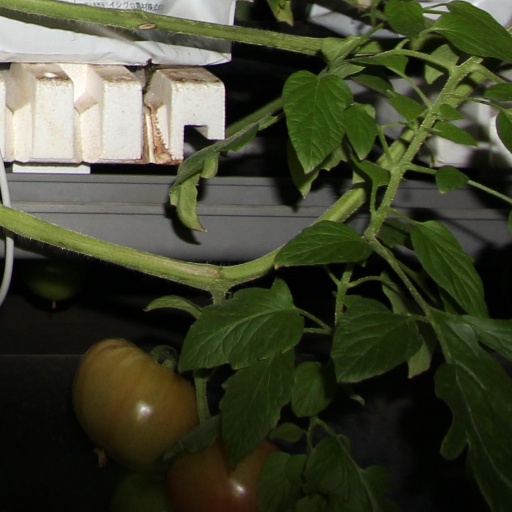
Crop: tomato